Barong tagalog

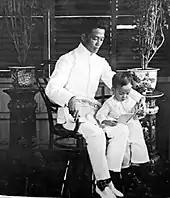
Emilio Aguinaldo, in a baro cerrada, with his son (1906)

Early records of clothing in the Philippines during the Spanish colonial era from the 16th to the 18th centuries were limited, thus the exact evolution of the precolonial baro to the modern barong tagalog can not be established with precision. Based on illustrations and written accounts, however, baro were still largely only worn by commoners during this period. They were mostly identical to precolonial baro and were made from opaque linen-like abacá textiles, and thus lacked the collars, buttons, and embroidery of later baro styles. The couturier Jose "Pitoy" Moreno has hypothesized that this transitional style of shirt was the "camisa de chino" of later centuries, which makes it a precursor to the barong tagalog. Depictions of members of the "principalia" upper classes (including natives and "mestizos") in the 18th century showed that they invariably wore European-style clothing.